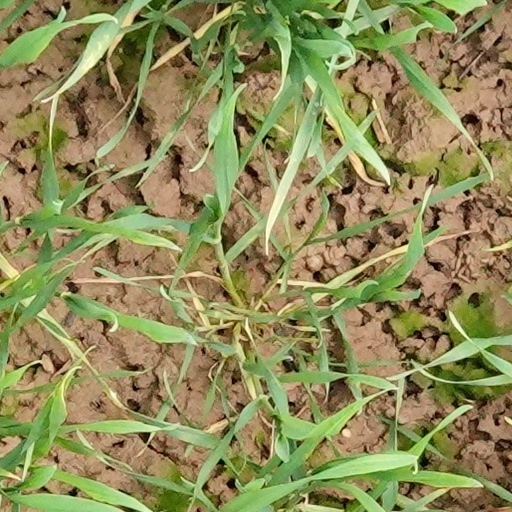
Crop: wheat